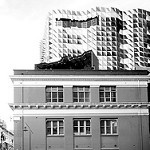
Label: B & W